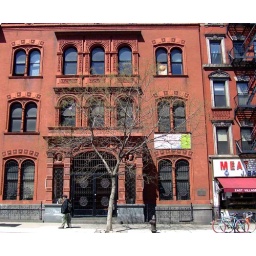
See Ottendorfer library (adjacent building not in pic) for description.